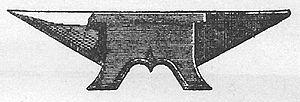
L'architecture gothique est un style architectural d'origine française qui s'est développé à partir de la seconde partie du Moyen Âge en Europe occidentale. Elle apparaît en Île-de-France et en Haute-Picardie au XIIᵉ siècle. Elle se diffuse rapidement au nord puis au sud de la Loire et en Europe jusqu'au milieu du XVIᵉ siècle et même jusqu'au XVIIᵉ siècle dans certains pays. L'esthétique gothique et ses techniques se perpétuent dans l'architecture française au-delà du XVIᵉ siècle, en pleine période classique, dans certains détails et modes de constructions. Enfin, un véritable renouveau apparaît avec la vague de l'historicisme du XIXᵉ siècle jusqu'au début du XXᵉ siècle. Le style a alors été qualifié de néo-gothique.